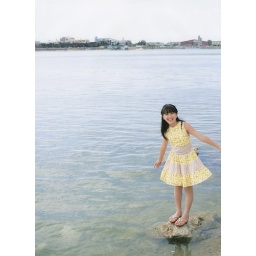
in yellow flower dress